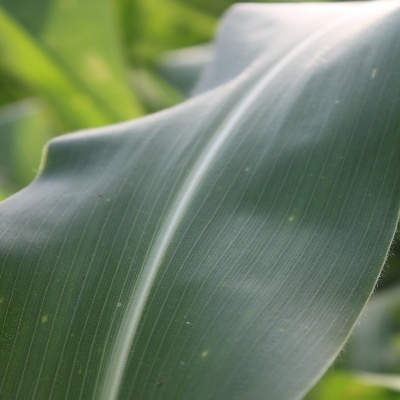
Crop: Maize
Condition: leaf spot